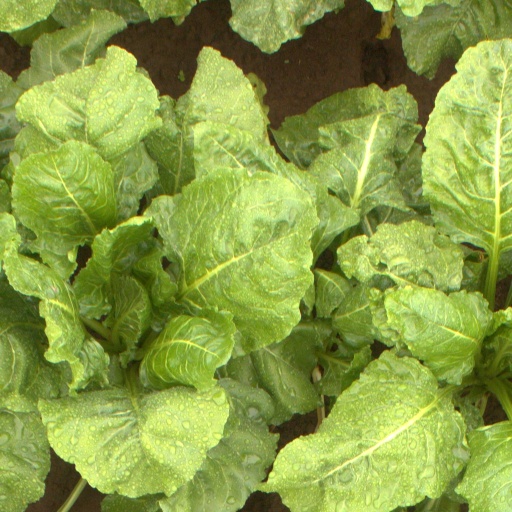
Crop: sugar beet